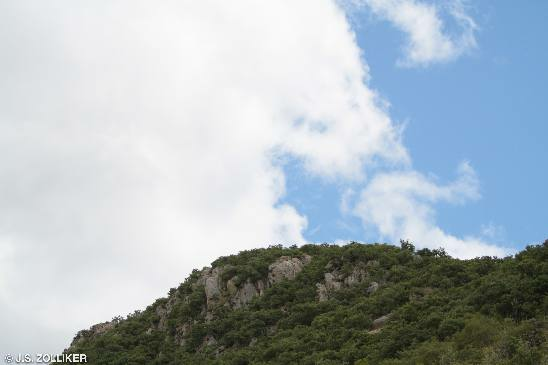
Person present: No